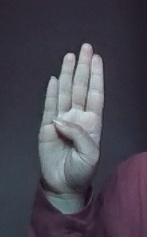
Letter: kaaf